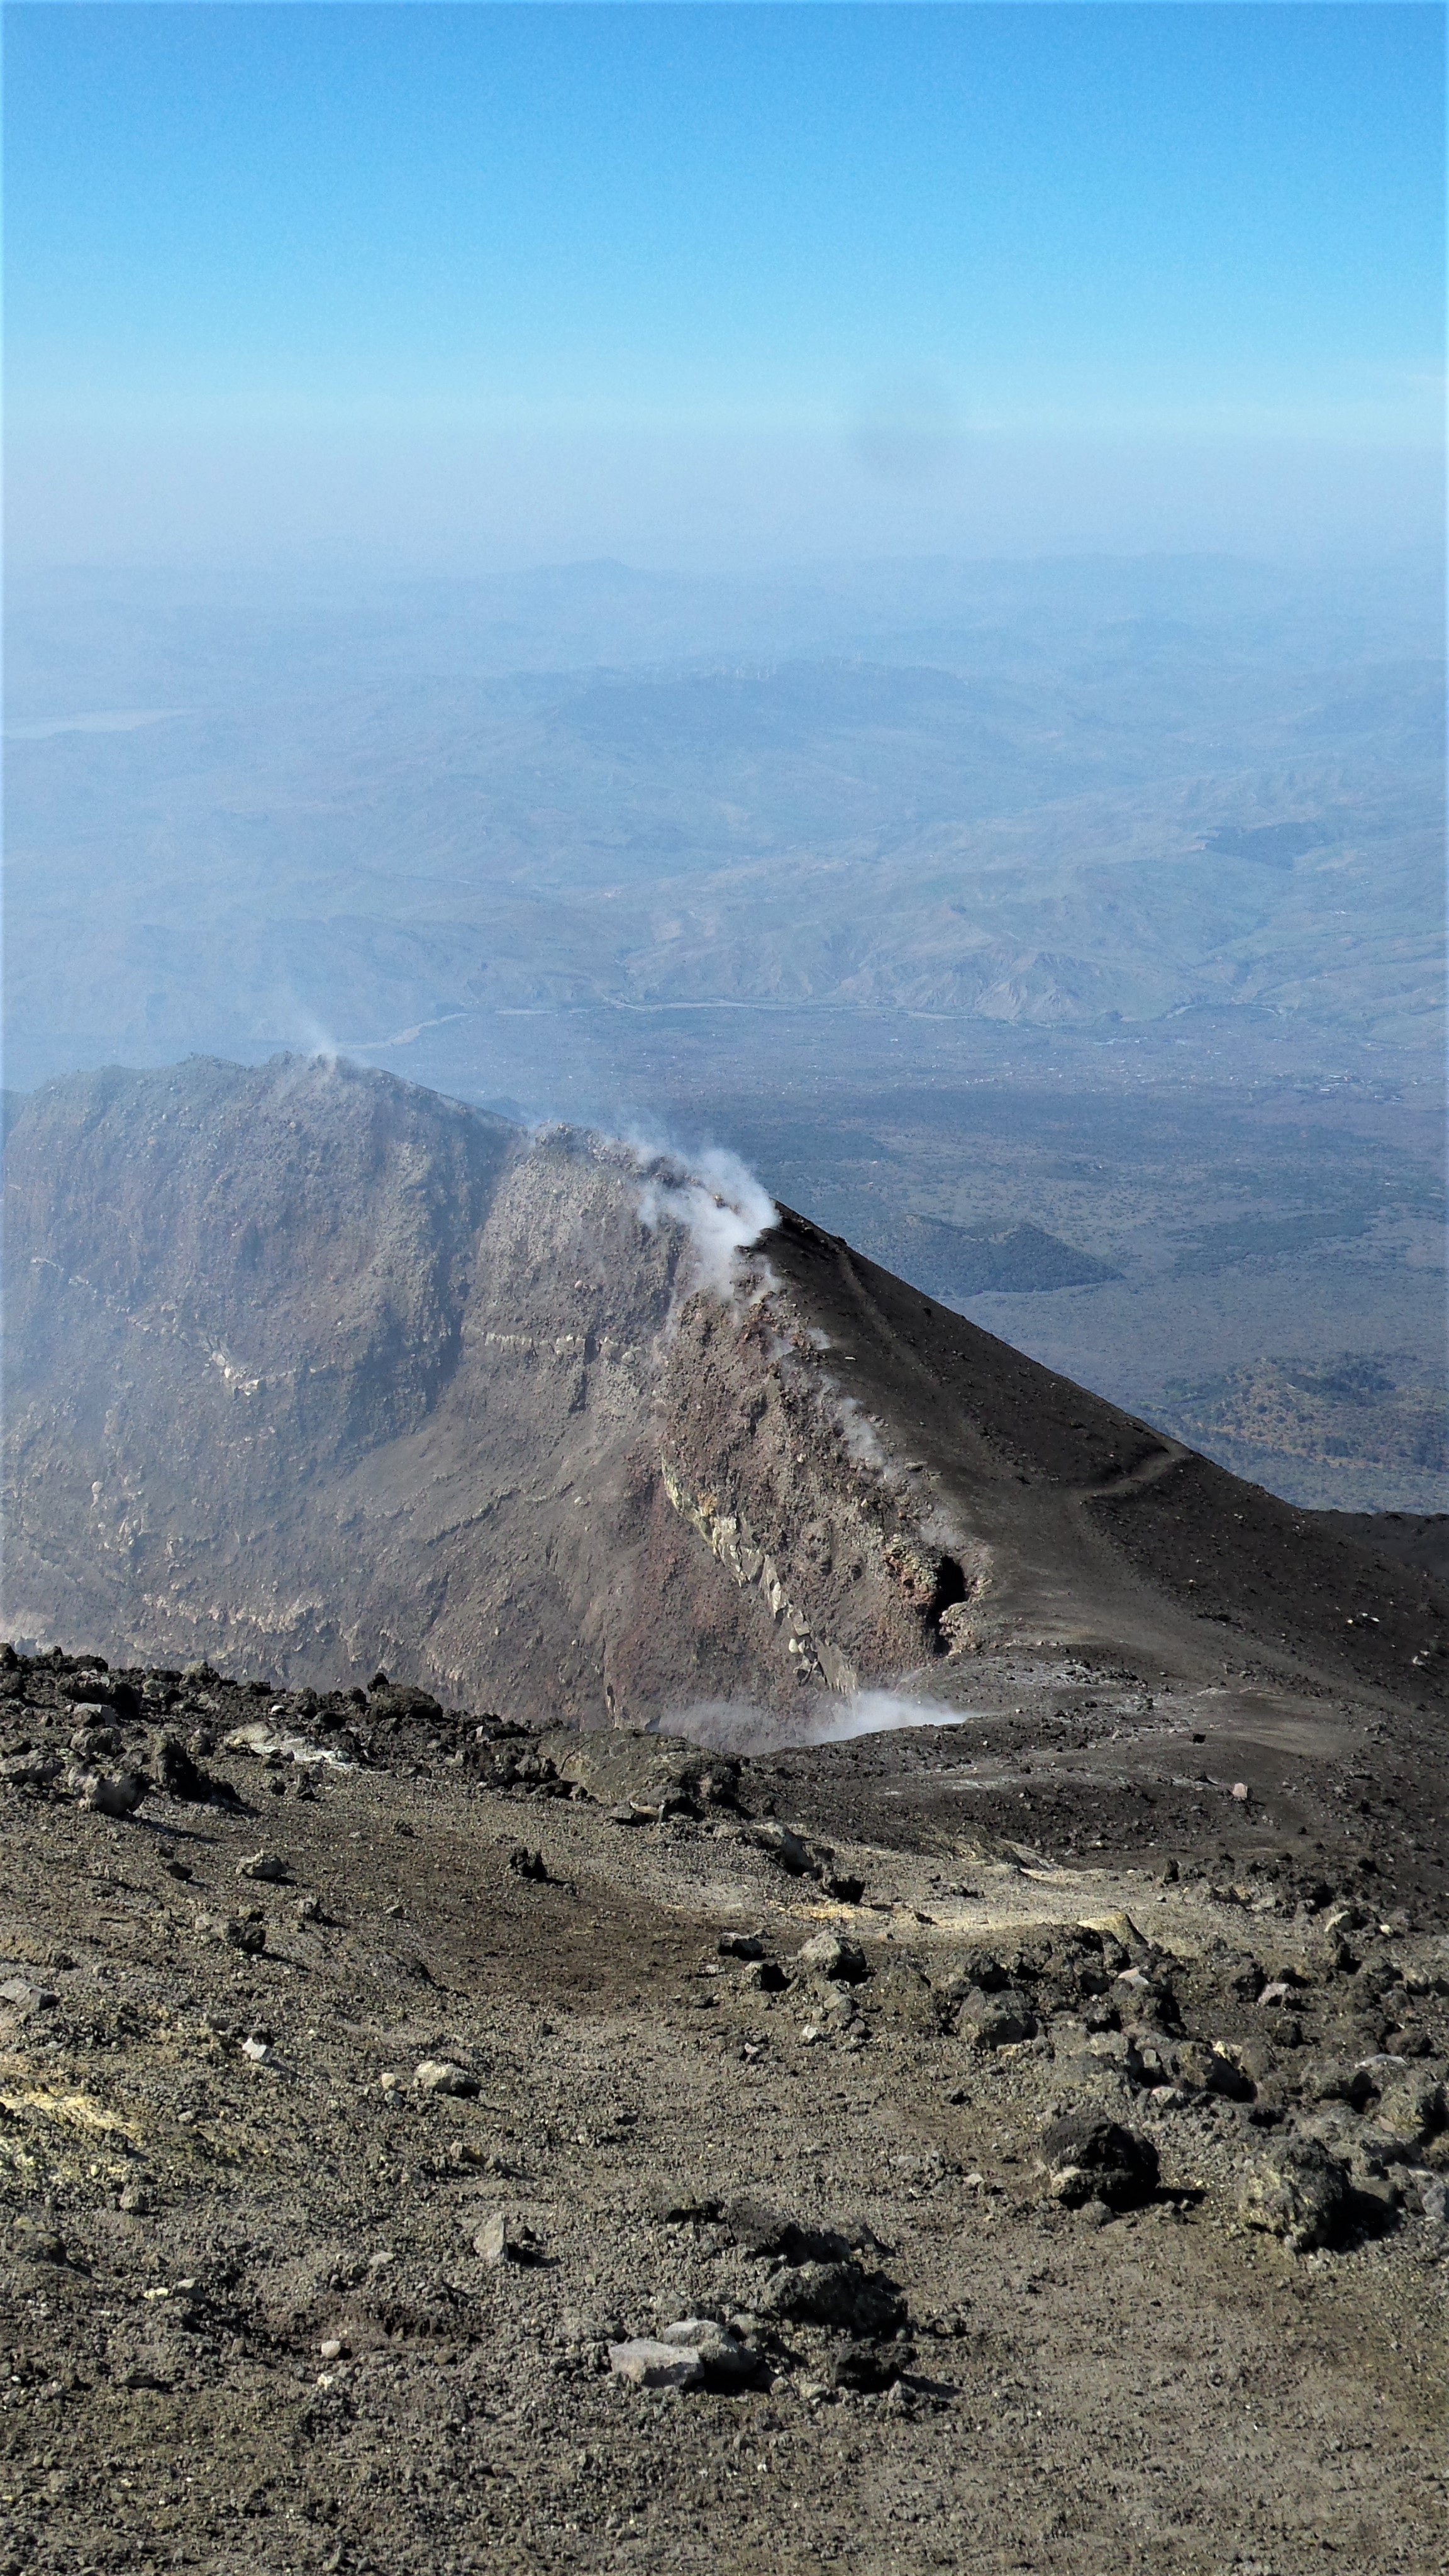
landscape, sea, horizon, wilderness, walking, mountain, steam, hill, adventure, valley, mountain range, volcano, italy, crater, ridge, plain, summit, geology, plateau, fell, active, sicily, etna, sulfur, landform, volcanic crater, geographical feature, atmospheric phenomenon, mountainous landforms, volcanic landform, shield volcano, sulphur fumes